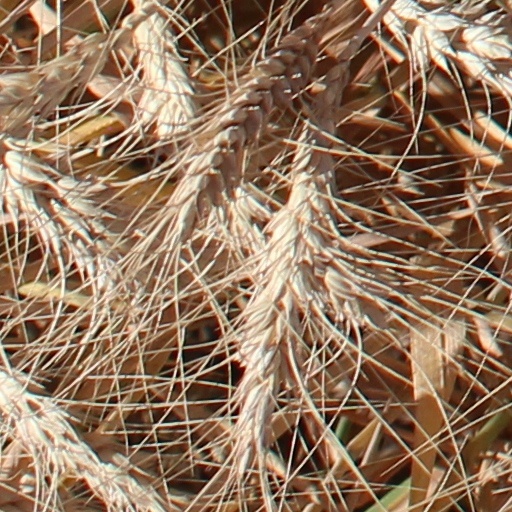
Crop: wheat